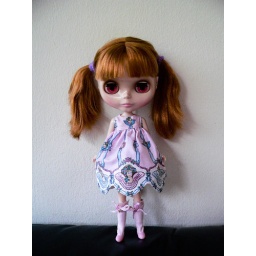
She's in a lati yellow dress